WUFN

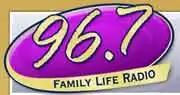
Former logo

After trying a Southern Gospel format on WUNN, it was decided to no longer provide separate programming and WUNN began simulcasting WUFN in 2006.